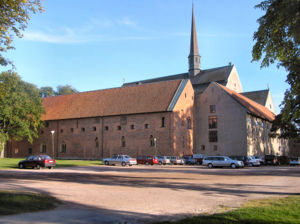
Birgittinerordenen
Det gamle Bigittinerkloster i Vadstena
Birgittinerordenen er en klosterorden som blev stiftet i 1370 af Birgitta af Vadstena. For at opnå pavens godkendelse til den nye orden, var Birgitta draget på pilgrimsrejse til Rom i 1350. Undervejs gjorde hun holdt i forskellige byer.